Catharine Parr Traill

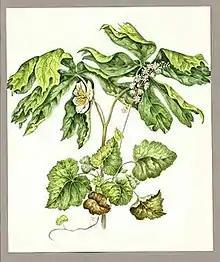
Agnes Chamberlin's watercolour painting for "Studies of Plant Life in Canada", by Catherine Parr Traill

Traill included further observations in a novel, "Canadian Crusoes" (1851). She also collected information about the skills necessary for a new settler, published in "The Female Emigrant's Guide" (1854), later retitled "The Canadian Settler's Guide". She wrote "Pearls and Pebbles" and "Cot and Cradle Stories".